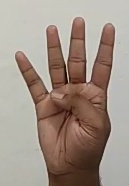
ASL sign: 4